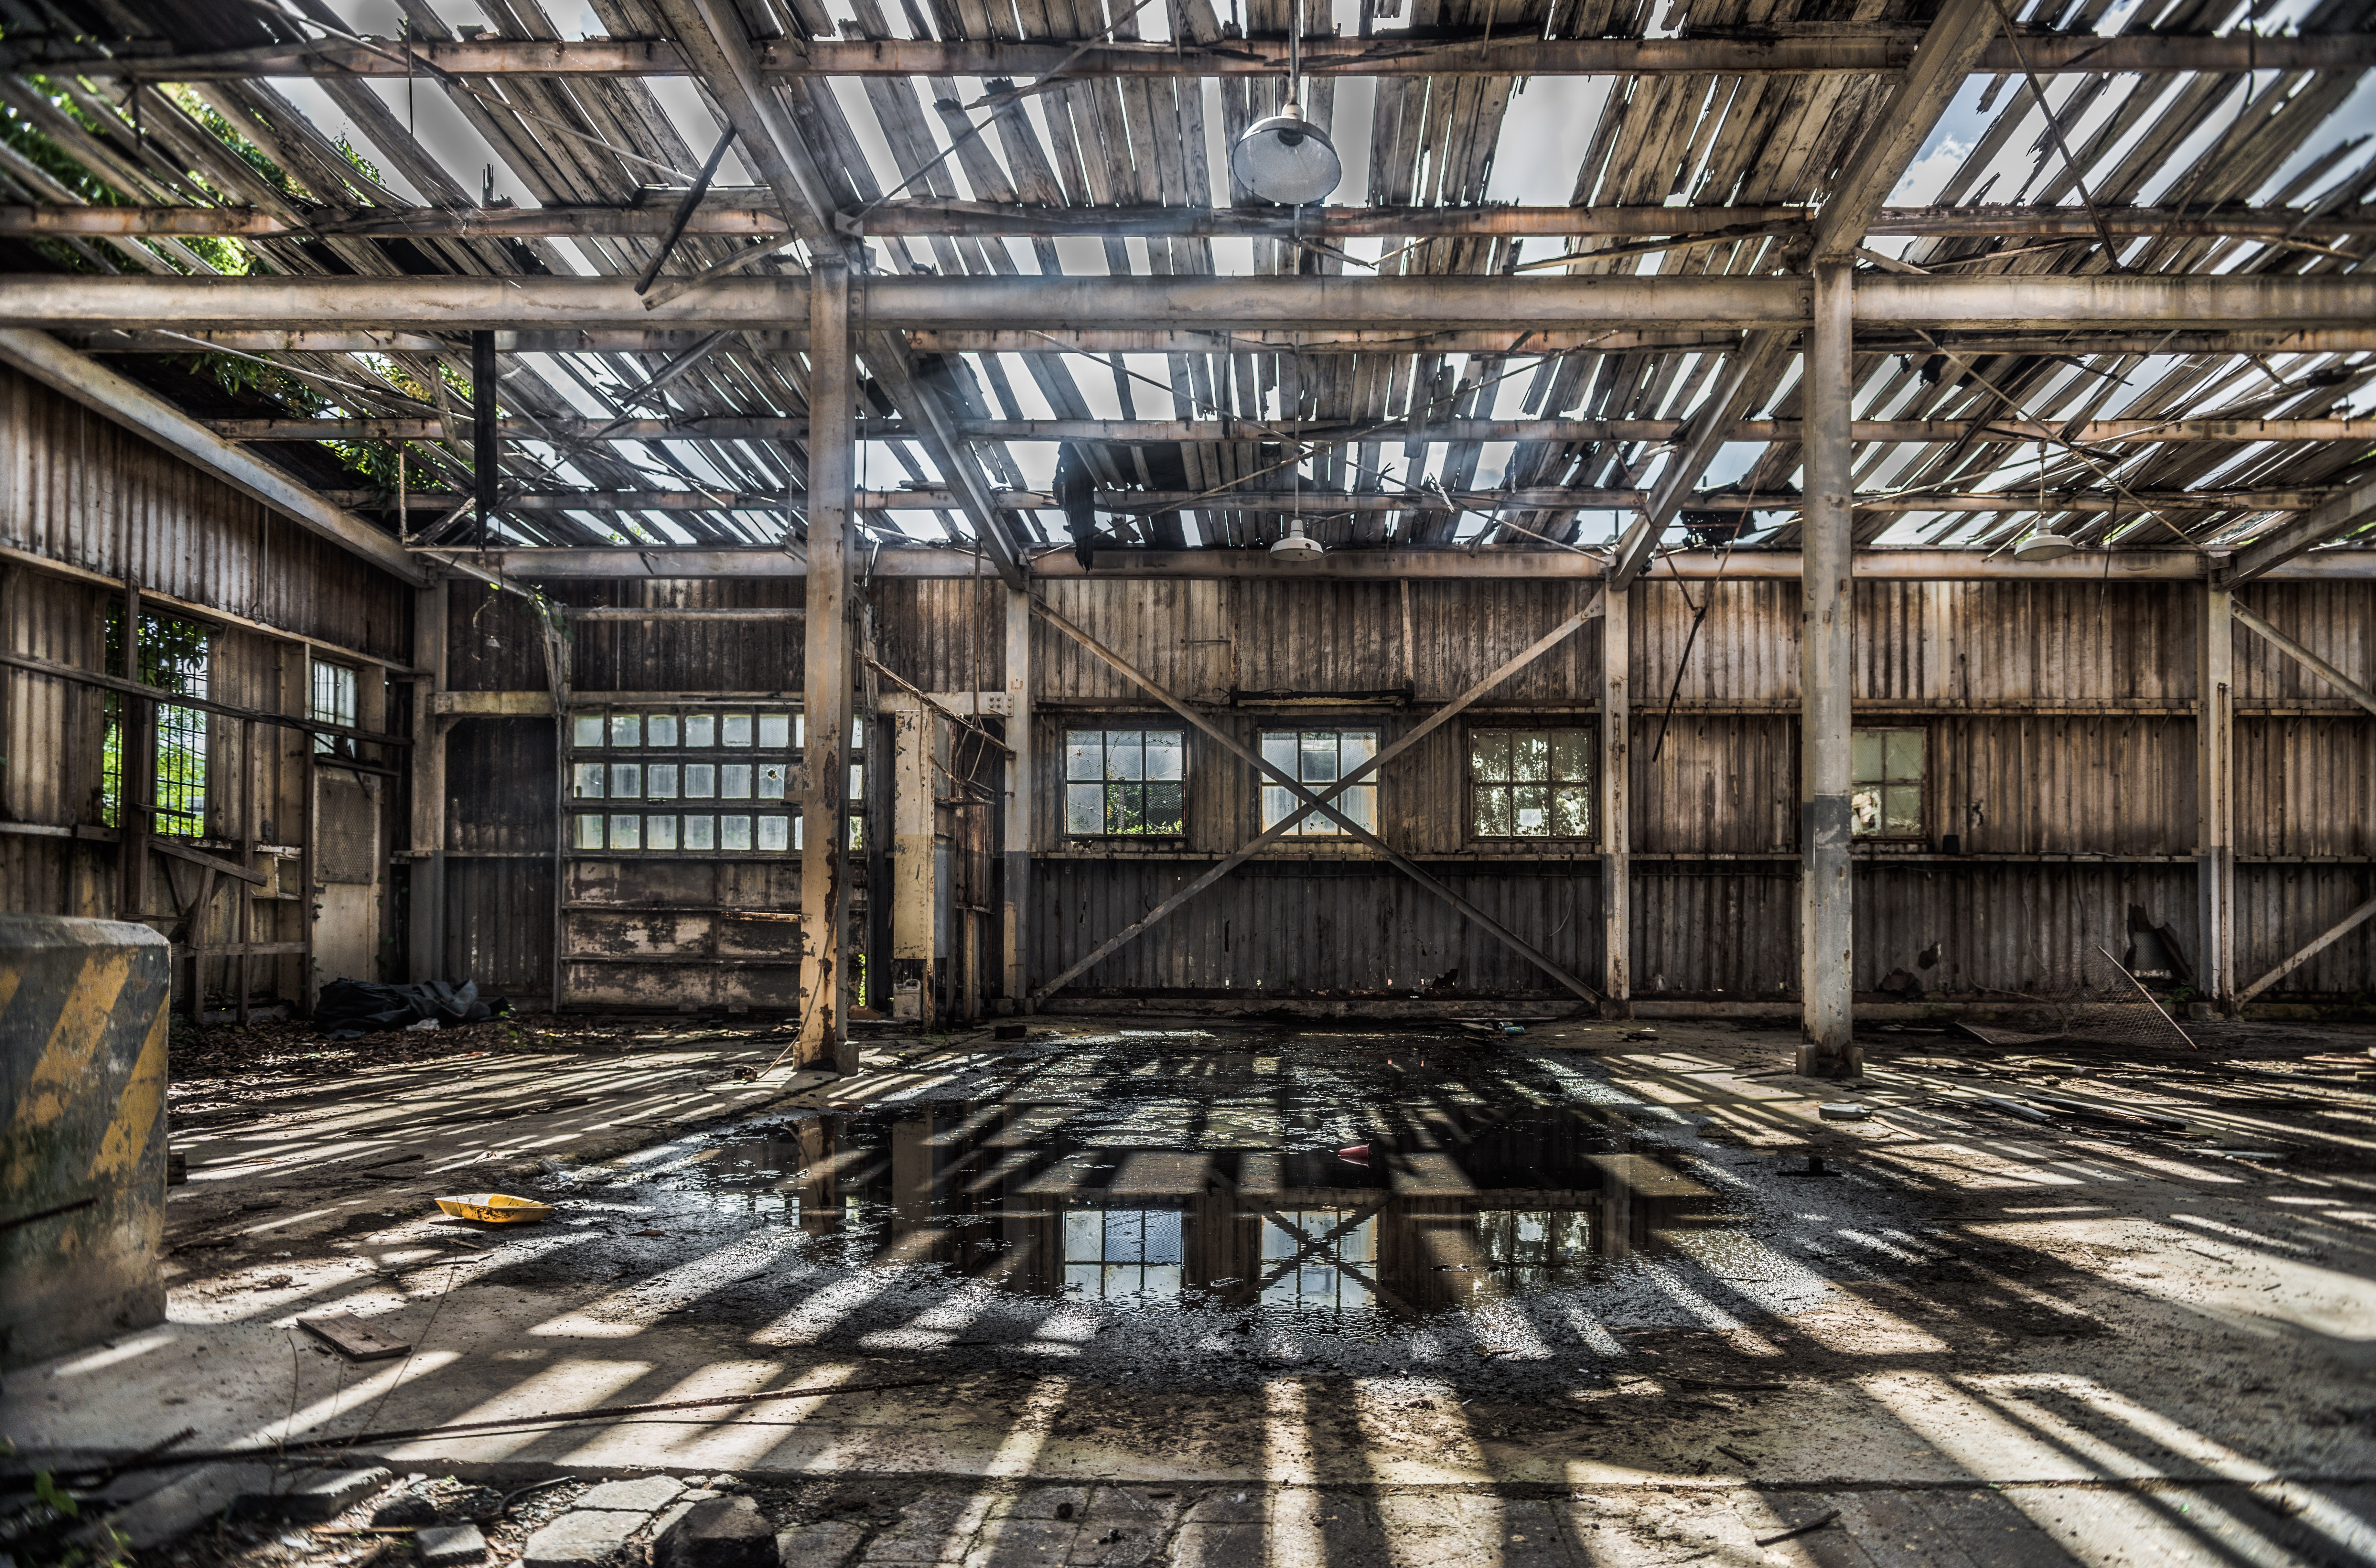
architecture, wood, track, sunlight, roof, building, wet, shed, transport, broken, abandoned, factory, empty, industry, boards, shabby, run down, deteriorated, urban area, outdoor structure